Fred Sullivan

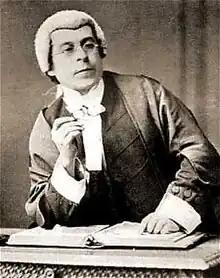
Fred Sullivan as The Learned Judge in "Trial by Jury"

Sullivan next joined the company of Selina Dolaro at the Royalty Theatre, opening on 30 January 1875 in the role of Don Andres, the British Viceroy, in Offenbach's "La Périchole". Richard D'Oyly Carte was manager of the theatre for Dolaro, and when one of "La Périchole"'s companion pieces proved weak, Carte asked Gilbert to collaborate with Arthur Sullivan to write a one-act piece for the theatre. Gilbert and Sullivan wrote the role of the Learned Judge in the opera "Trial by Jury" for Fred Sullivan, and it opened at the Royalty on 25 March 1875. Fred also continued to play Don Andres. The role of Judge became the one for which Fred Sullivan was most famous.